Mato Grosso do Sul

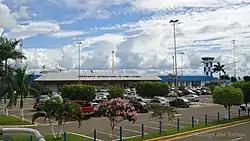
Campo Grande International Airport.

According to data from 2020, if Mato Grosso do Sul were a country, it would be the world's fifth largest producer of oilseeds. In 2020, Mato Grosso do Sul was the 5th biggest grain producer in the country, with 7.9%. In soy, produced 10.5 million tons in 2020, one of the largest producing states in Brazil, around 5th place. It is the 4th largest producer of sugarcane, with around 49 million tons harvested in the 2019/20 harvest. In 2019, Mato Grosso do Sul was also one of the largest producers of maize in the country with 10,1 million tons. In cassava production, Brazil produced a total of 17.6 million tons in 2018. Mato Grosso do Sul was the 6th largest producer in the country, with 721 thousand tons.